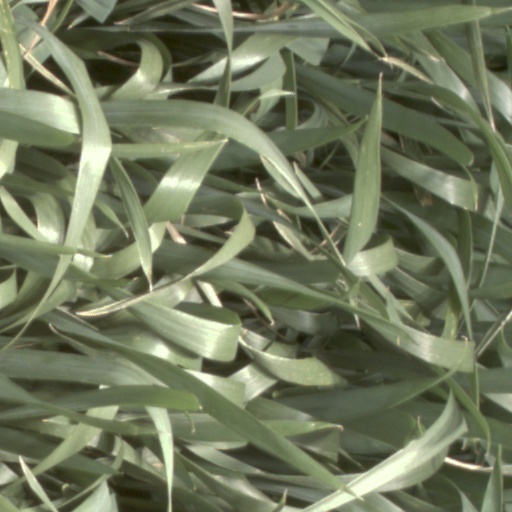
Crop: wheat